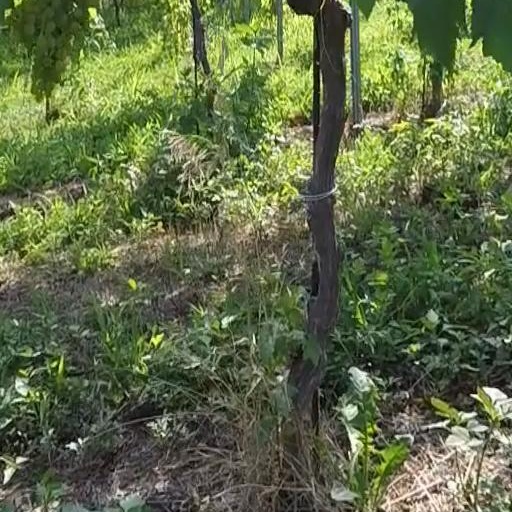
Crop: grape